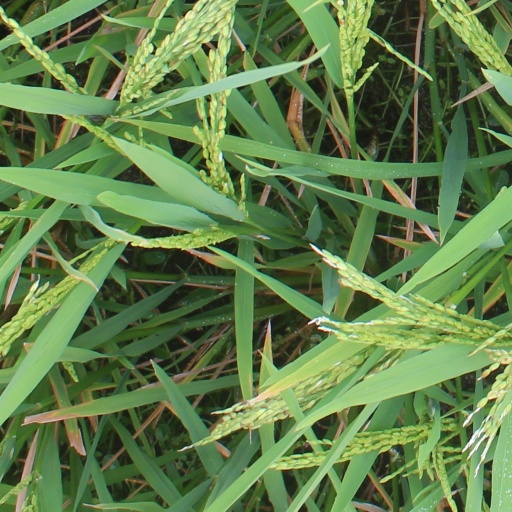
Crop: rice